American automobile industry in the 1950s

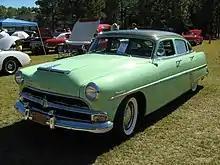
1954 Hudson Hornet

Production numbers are sometimes conflicting, depending on how they are calculated and how vehicles are classified, but according to Ward's, the number of actual autos and duty trucks manufactured in North America for each year, including domestic production intended for export, are represented below: